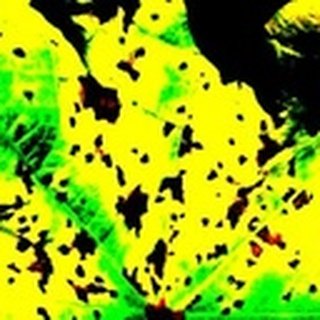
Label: cotton_bacterial_blight